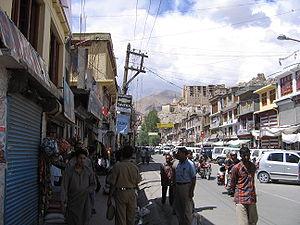
Leh est une ville du territoire de Ladakh en Inde, dans le district du même nom.